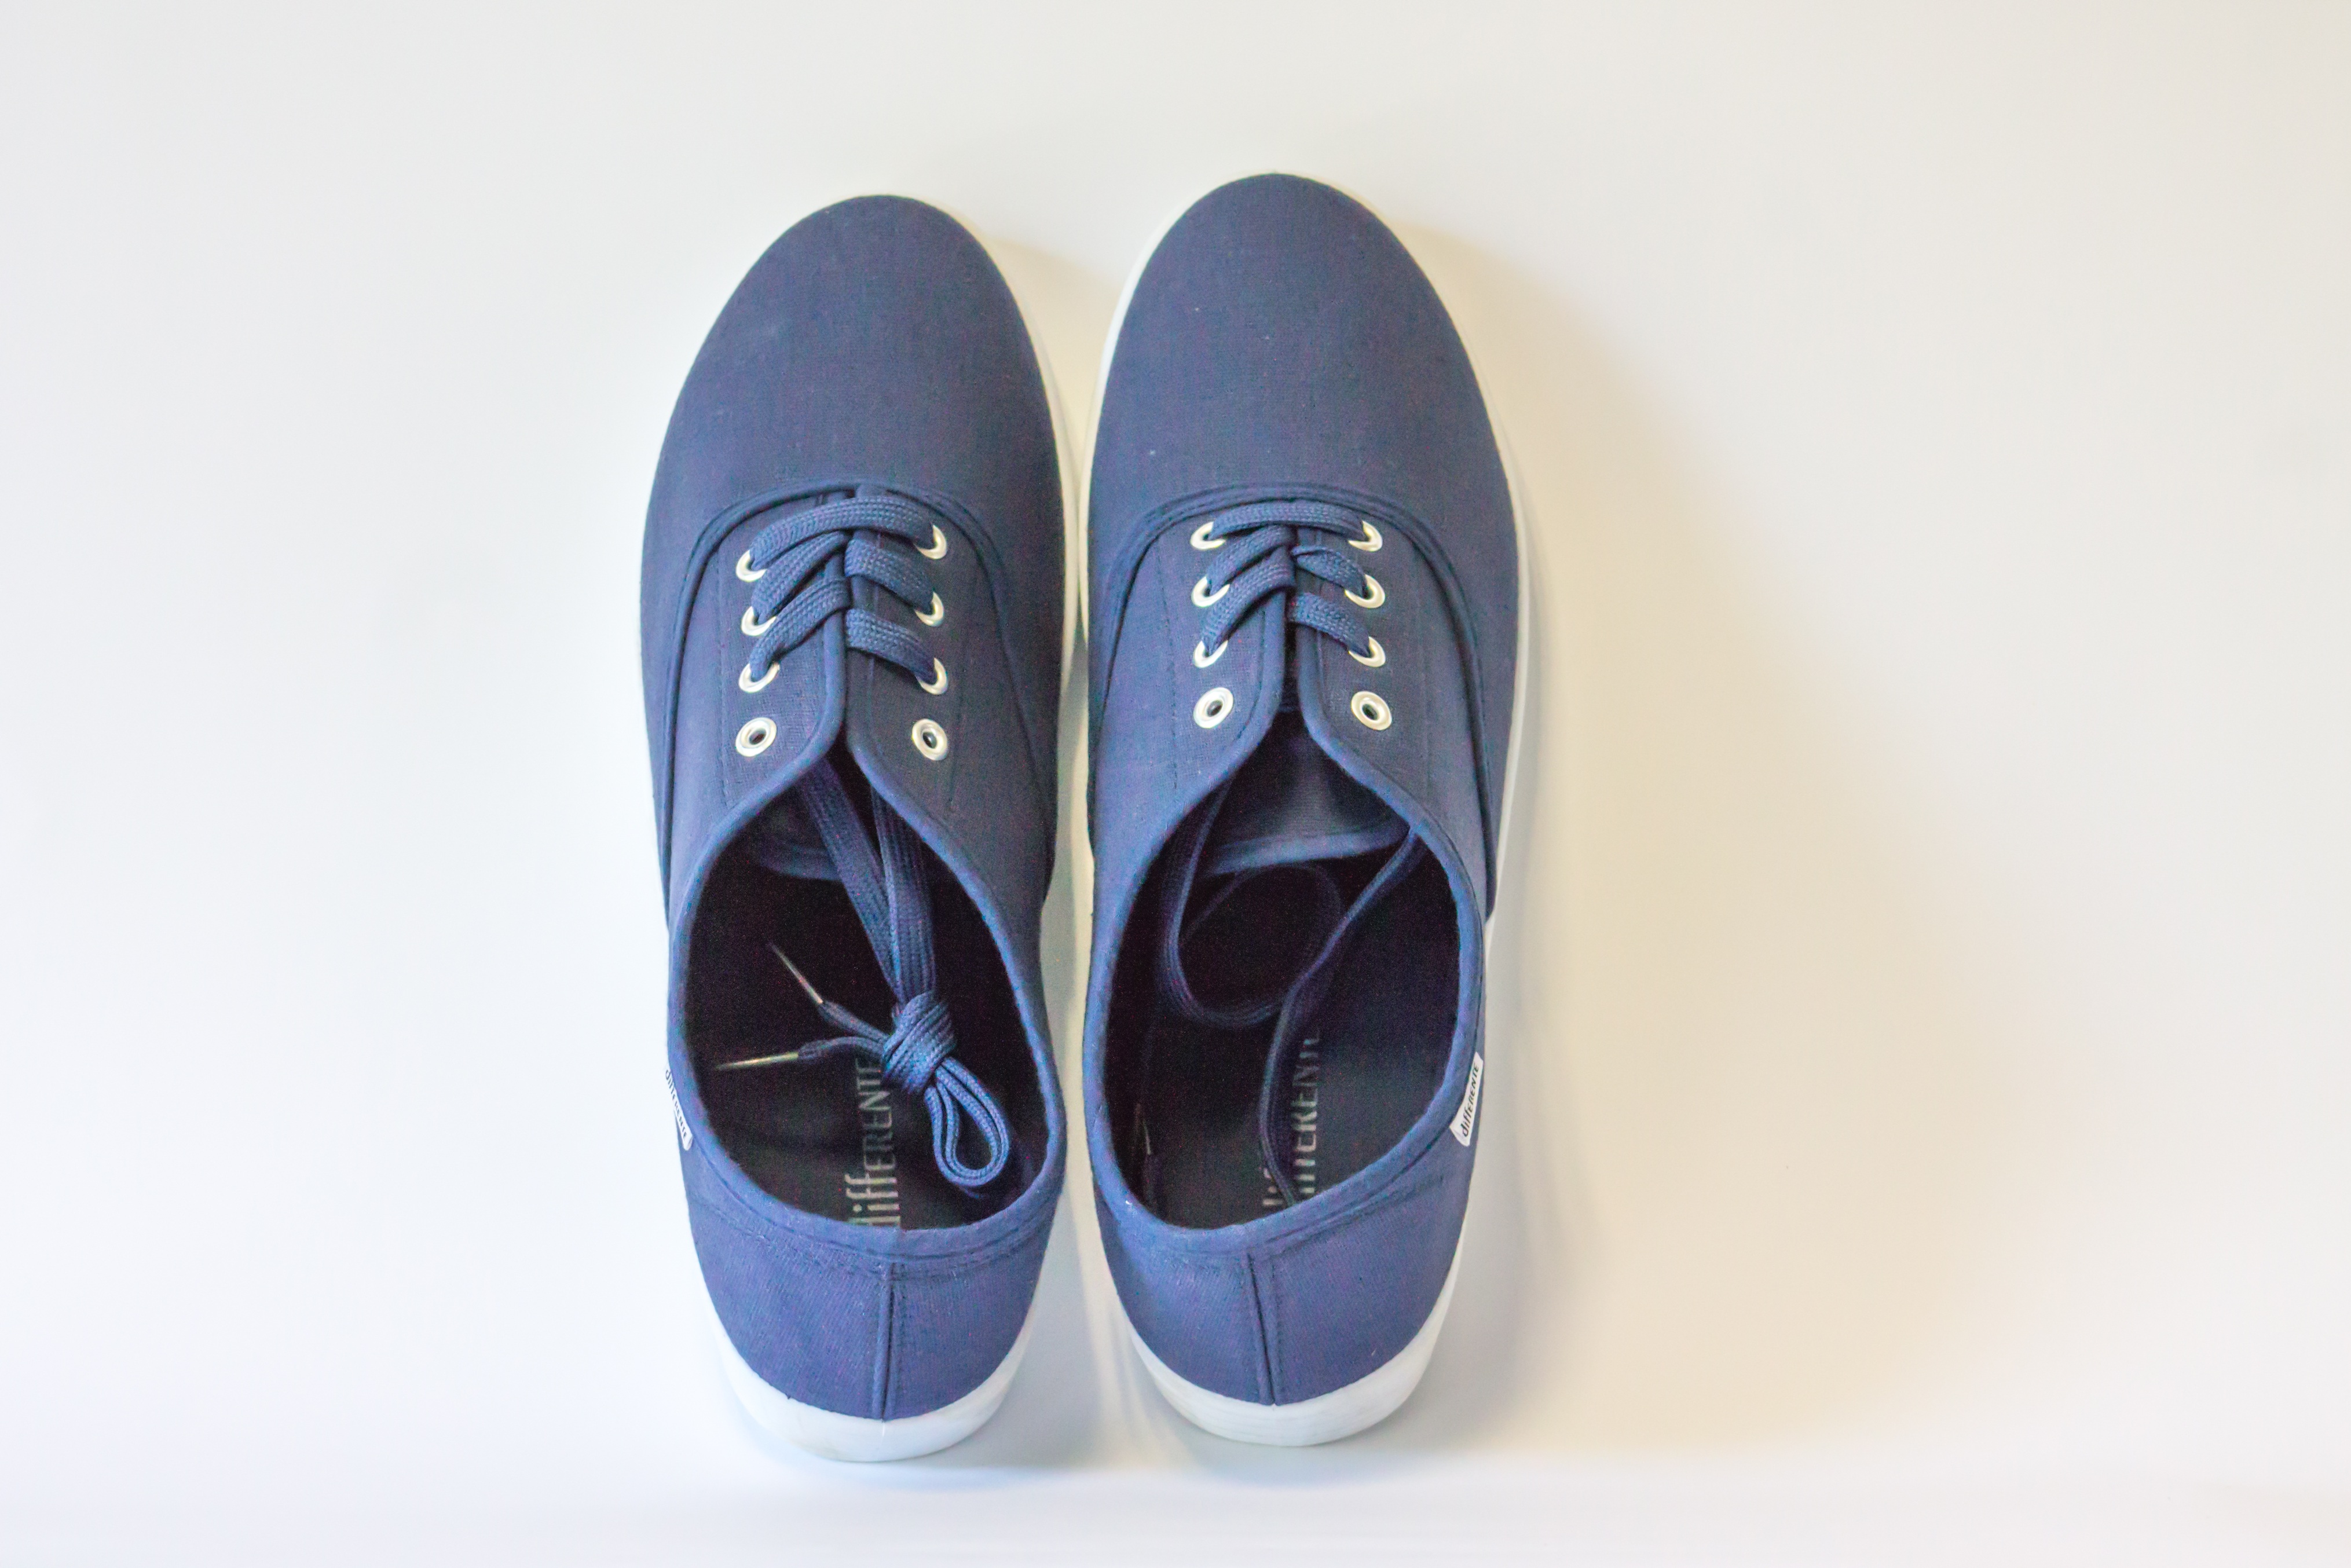
shoe, shop, fashion, market, blue, modern, hipster, product, shoes, men, design, sneakers, footwear, promotion, retail, ecommerce, outdoor shoe